Medija Thermal Spa

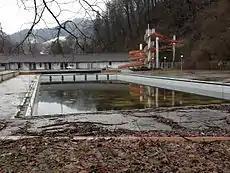
The outdoor pool in April 2013

The spa was established in 1877 by the local businessman , although thermal baths at the location were already mentioned by Johann Weikhard von Valvasor in his "The Glory of the Duchy of Carniola" in the 17th century. Praschniker installed a monument at the spa commemorating Valavsor in 1877.